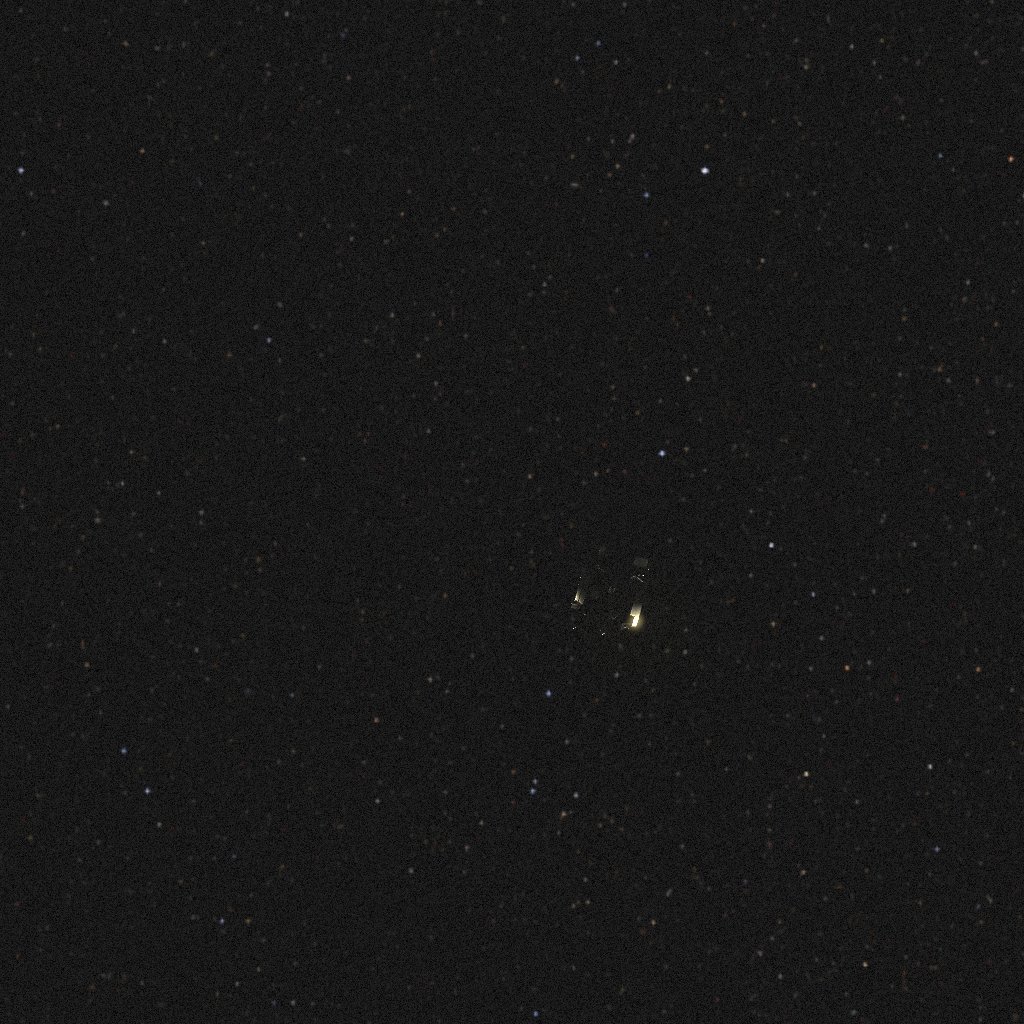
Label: proba_3_csc